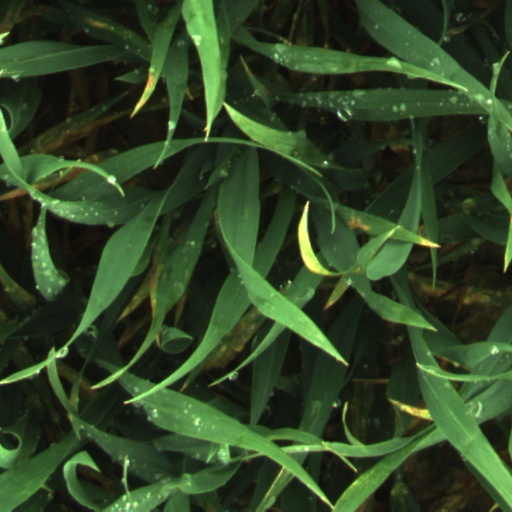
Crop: wheat